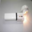
Label: lamp